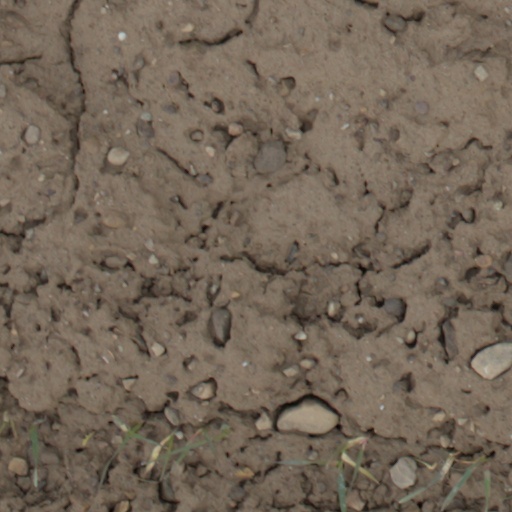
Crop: wheat